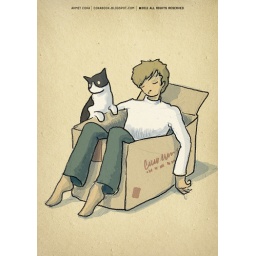
boy in a box